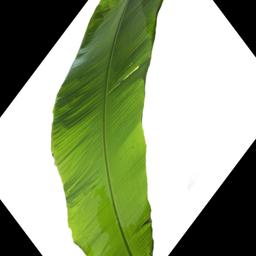
Label: BHIMKOL